Running Man (TV program)

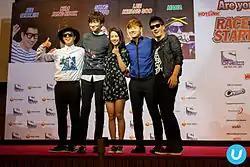
Five of Running Man's permanent cast (Haha, Lee Kwang-soo, Song Ji-Hyo, Kim Jong-kook, and Jee Seok-jin) in Malaysia at a fan meeting

Many guests have taken part in "Running Man". The following is a compilation of guests and the number of times they have been on the show. With regards to guest-turned-members (Song Ji-Hyo, Jeon So-min, Yang Se-chan, Ji Ye-eun) or former members of the show (Lizzy, Song Joong-ki, Gary, Lee Kwang-soo, Jeon So-min, Kang Hoon), only the times they were a guest are counted. The guests were sorted according to their appearances and the number of episodes that appeared.